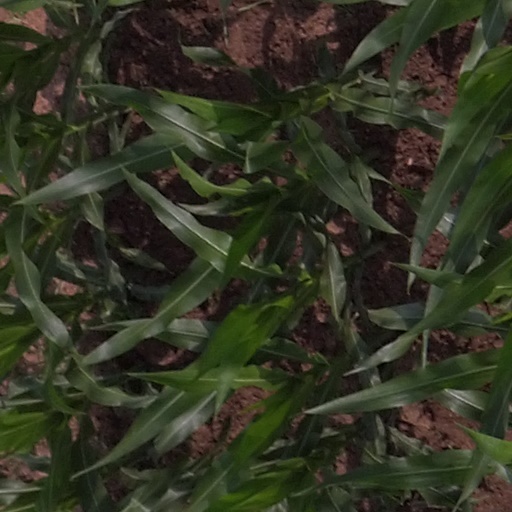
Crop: maize; corn